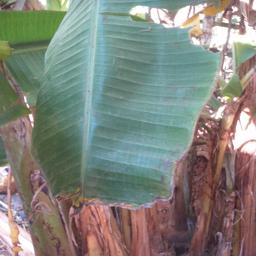
Label: MALBHOG LEAF